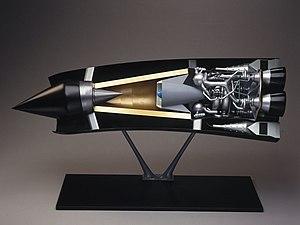
Un lanceur réutilisable est un lanceur utilisé pour placer en orbite un engin spatial et qui peut être réutilisé en totalité ou en partie après son retour sur Terre. Depuis le début de l'ère spatiale, les fusées mises en œuvre pour placer en orbite des engins sont perdues après leur lancement car leur récupération pour un usage ultérieur soulève de nombreux problèmes. À la fin des années 1960, la NASA tente d'abaisser les coûts de lancement en développant un système de lancement partiellement réutilisable, la navette spatiale américaine. Mais celle-ci s'avère en définitive beaucoup plus coûteuse que les lanceurs classiques. Par la suite de nombreuses études sont menées, en particulier aux États-Unis, autour du concept de lanceur orbital monoétage mais ces projets n'aboutissent pas car les technologies nécessaires dans des domaines clés comme la propulsion et la conception de structures légères ne sont pas disponibles. En 2015, seule la version réutilisable du Falcon 9, ayant recours à des technologies plus classiques a atteint une phase d'expérimentation en grandeur réelle mais ses avantages financiers restent à évaluer.
Le Skylon est un projet de lanceur orbital monoétage de type avion spatial, développé par la société britannique Reaction Engines Limited depuis les années 1990 et inspiré par le projet HOTOL lancé dans les années 1980. Le cœur du Skylon est un nouveau moteur à cycle combiné, le moteur SABRE, capable de fonctionner dans deux modes différents. Dans l'atmosphère, le moteur tire son oxygène de l'atmosphère. Au-delà de Mach 5 et 26 km d'altitude, le moteur opère comme un moteur-fusée standard à haute impulsion spécifique, utilisant l'oxygène liquide embarqué avec son carburant pour atteindre la vitesse de satellisation jusqu'en orbite terrestre basse, à 300 kilomètres d'altitude.
Le moteur SABRE est un concept de moteur développé par l'entreprise Reaction Engines Limited pour propulser son projet d'avion spatial Skylon.